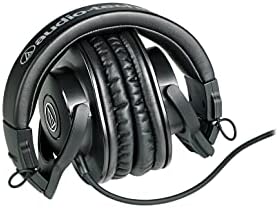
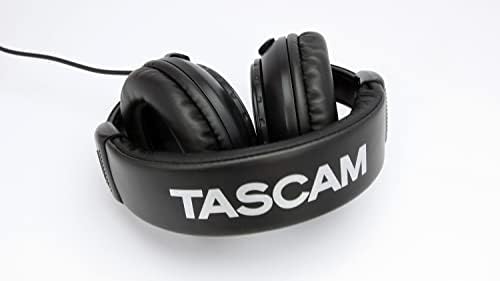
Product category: headphones
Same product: no